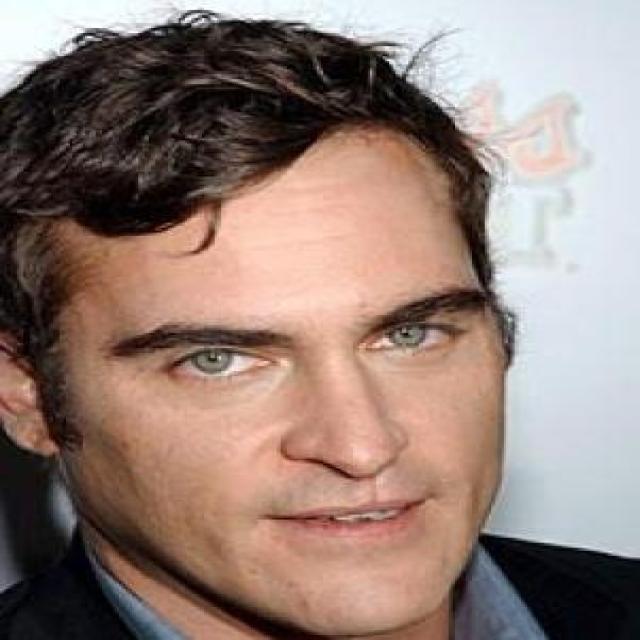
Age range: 21-44